LNER Peppercorn Class A1 60163 Tornado

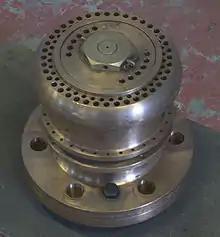
One of "Tornado"'s boiler safety valves

A computer simulation was used to assist in the setting up of the valves and motion. The boiler safety valves were tested on LNER Class A4 60009 "Union of South Africa" at the Severn Valley Railway before their delivery to Meiningen for fitting to "Tornado". The boiler was hydraulically tested at the manufacturer's factory at one-and-a-half times working pressure and was passed safe. On 11 January 2008, the boiler passed its first steam test in a series of tests carried out by an external boiler inspector. For the test, the fire was lit and the boiler was allowed to warm up for over 48 hours before being then taken up to , just over the maximum working pressure, with the safety valves set to the correct pressure. The boiler was noted by the inspector to be a very rapid one, boding well for use on the mainline, and noted "Tornado" exhibited no leaks of any kind, in contrast to heritage locomotive restorations.